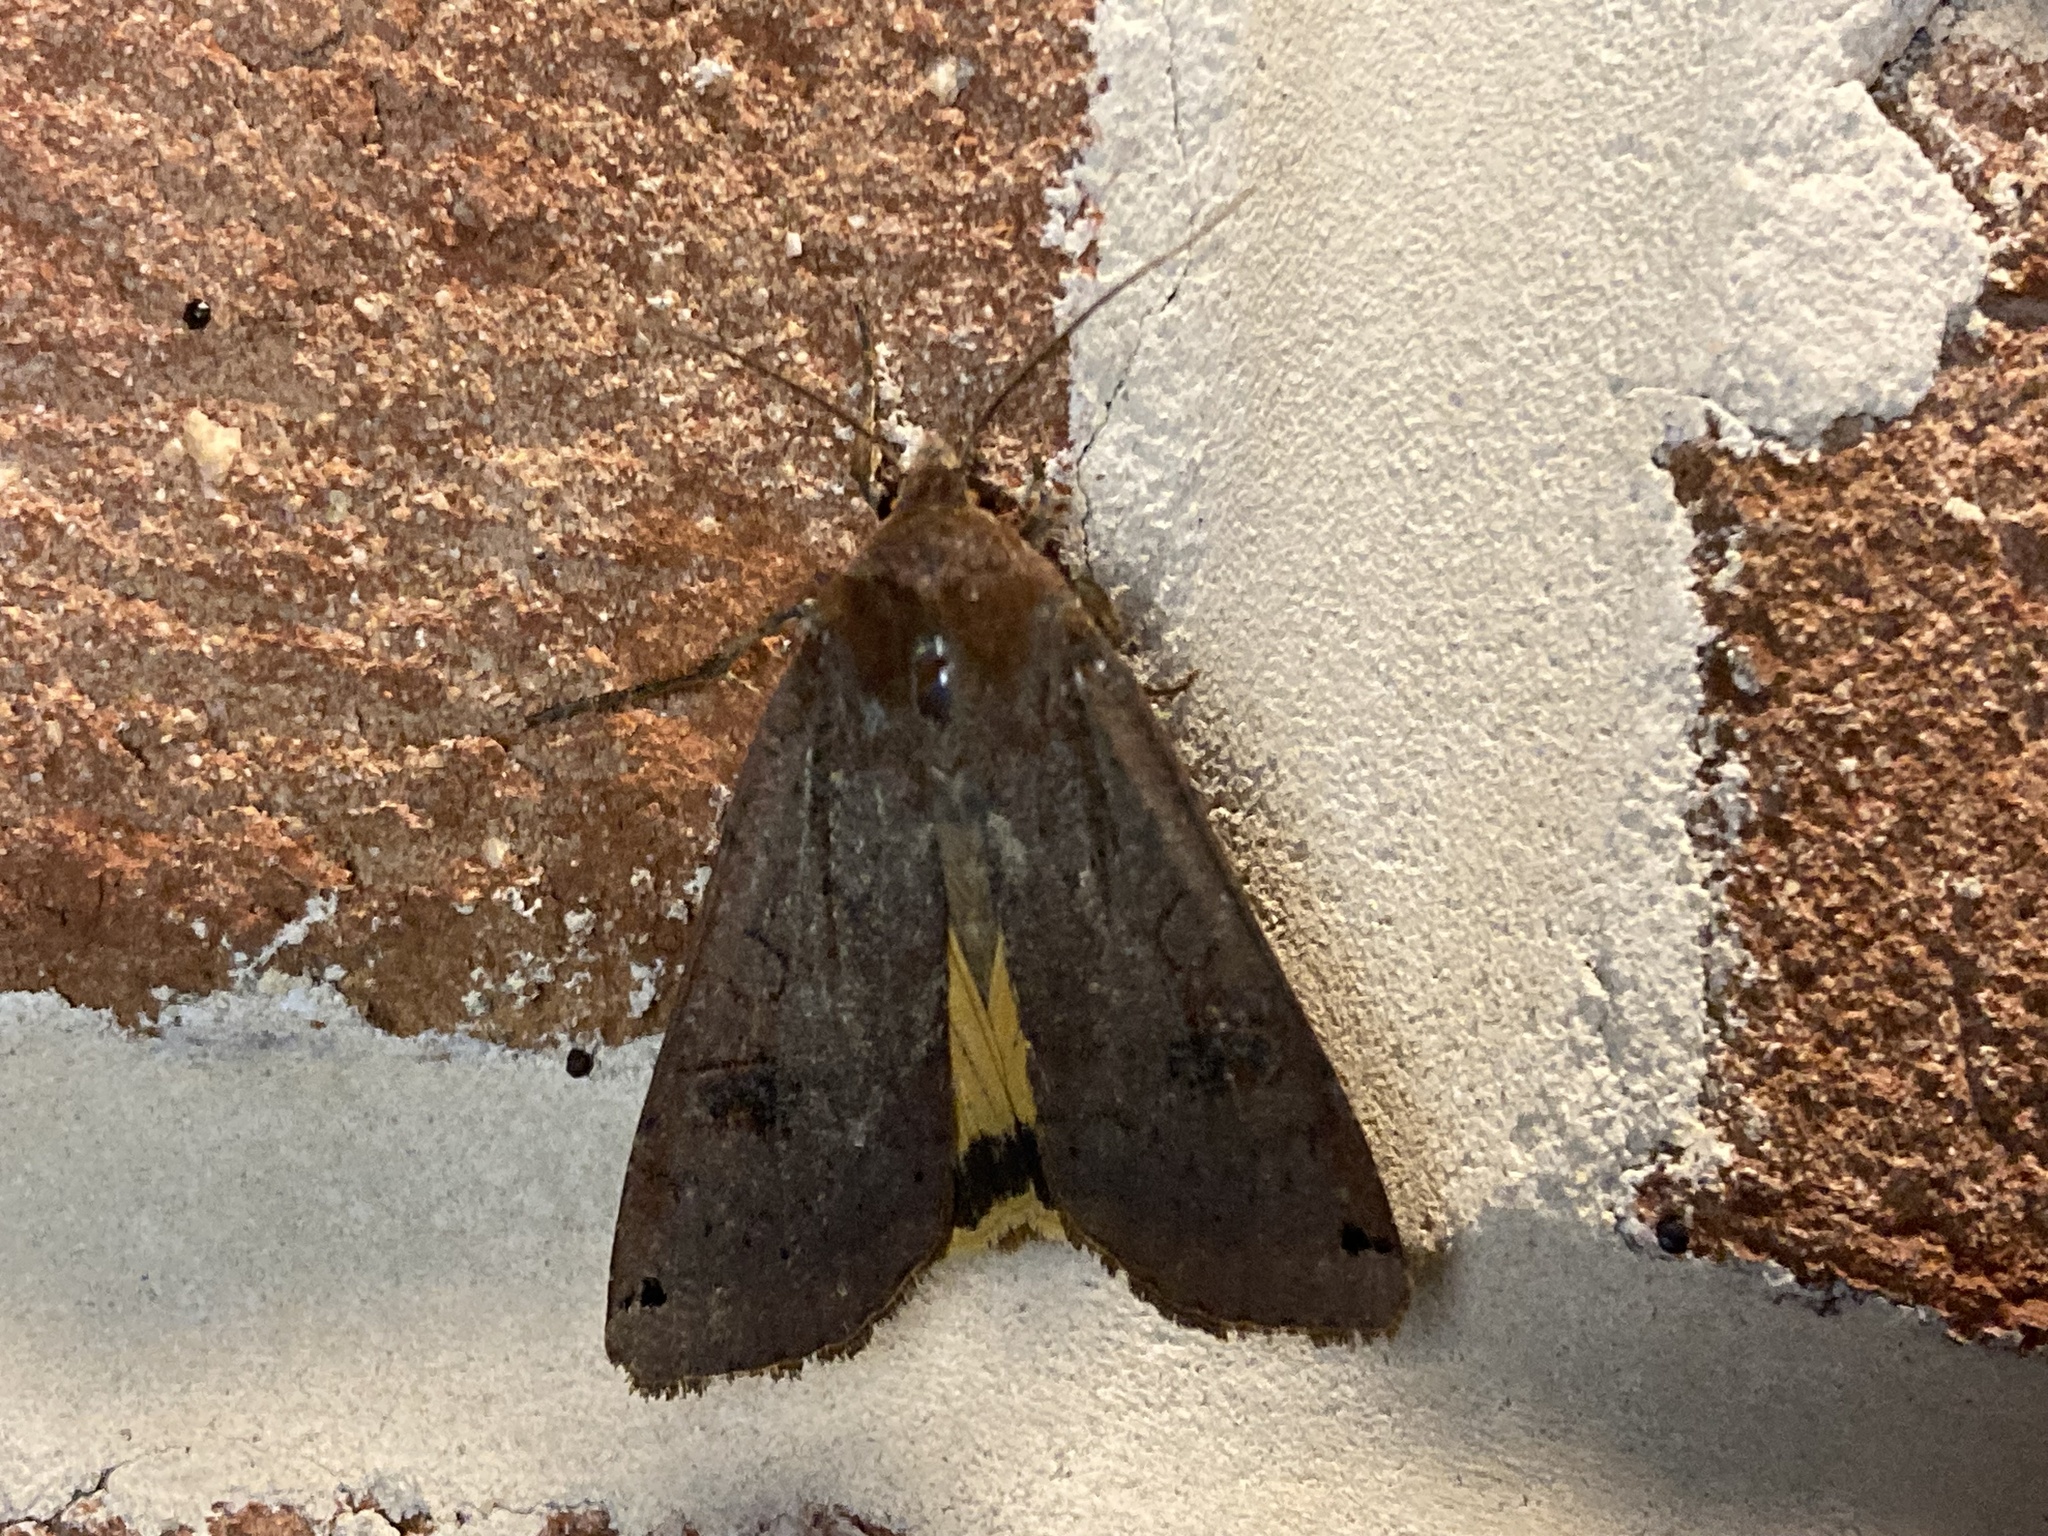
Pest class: cutworms